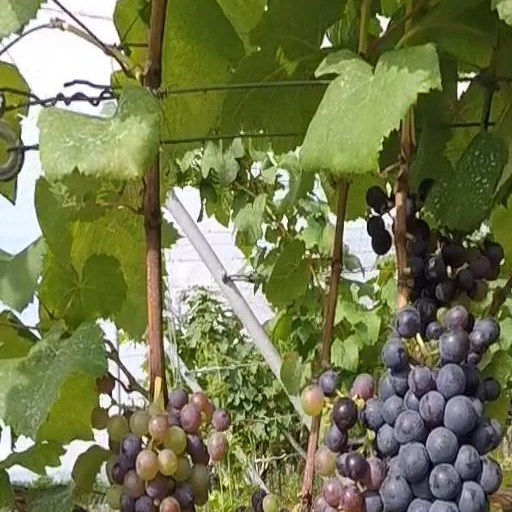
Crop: grape